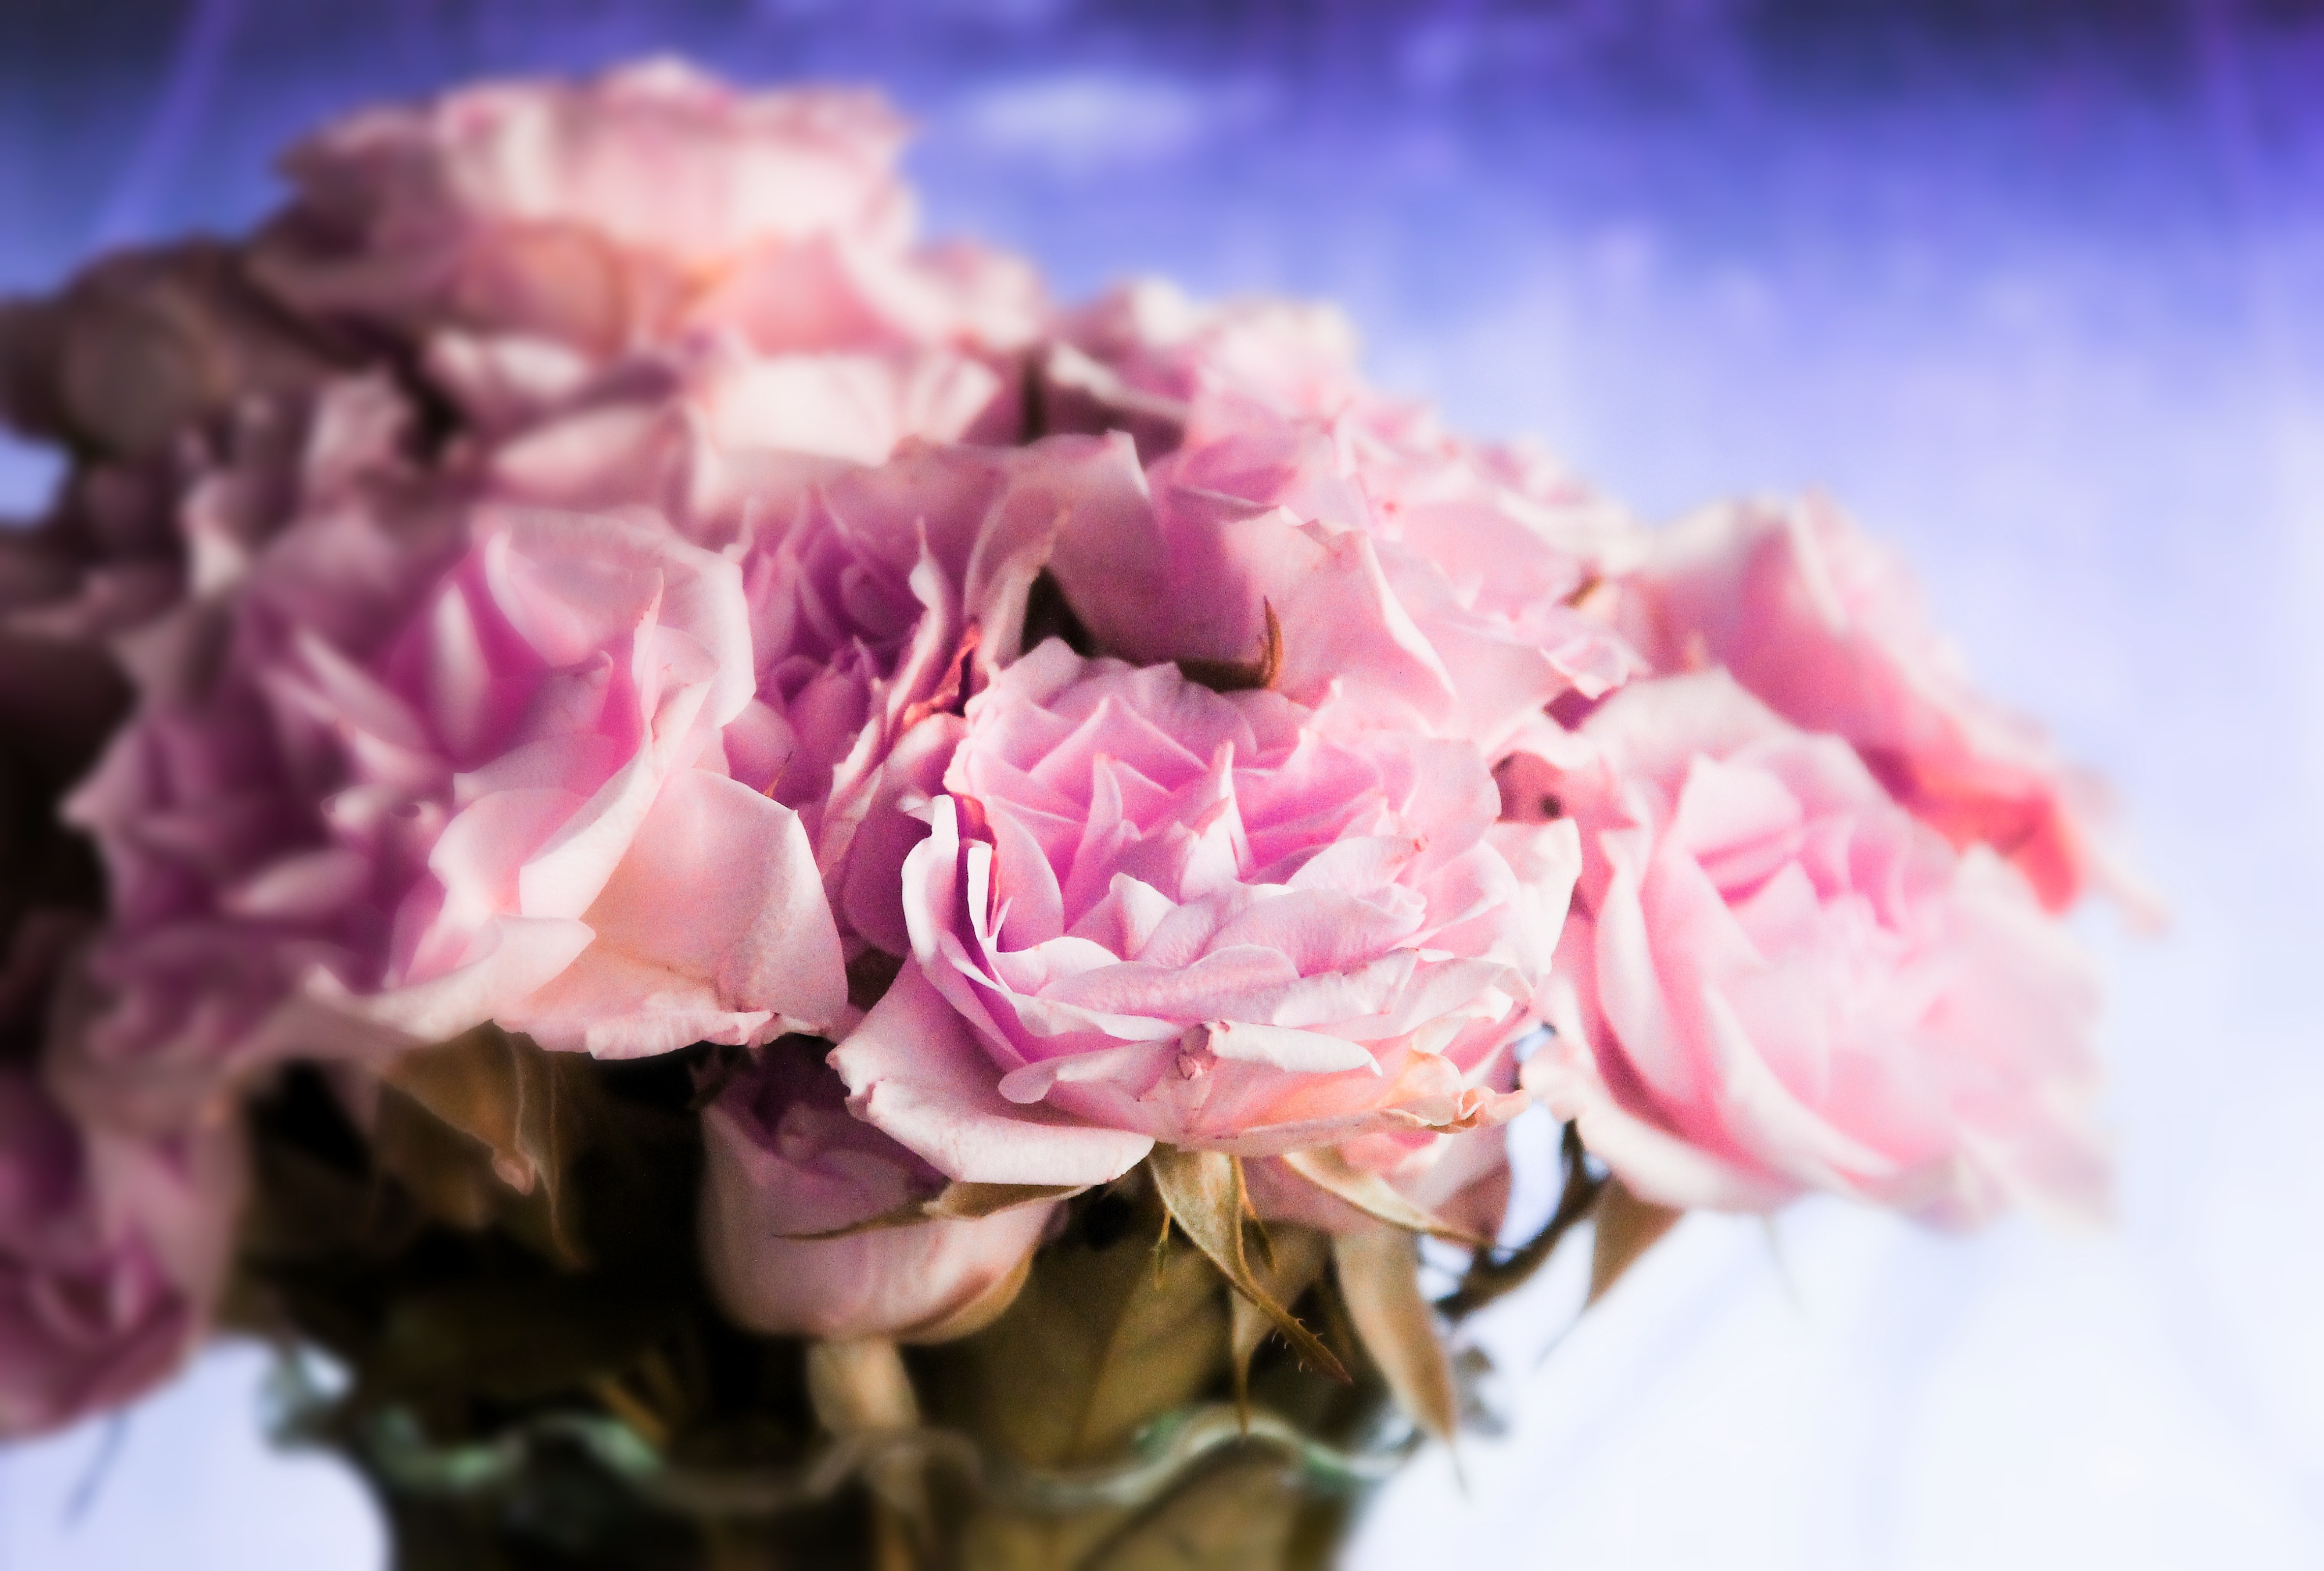
blossom, plant, flower, petal, bouquet, rose, spring, fresh, romantic, pink, flora, close up, petals, nice, mood, floristry, macro photography, flowering plant, rose family, flower bouquet, land plant